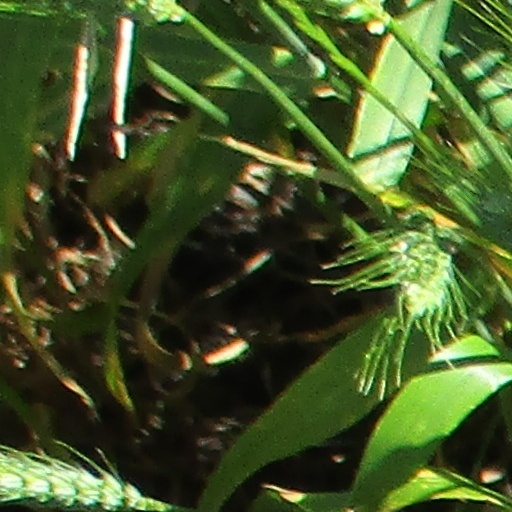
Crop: wheat